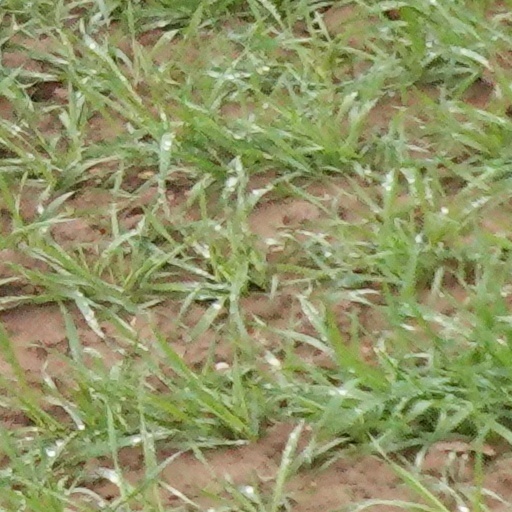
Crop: wheat